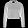
Label: Pullover